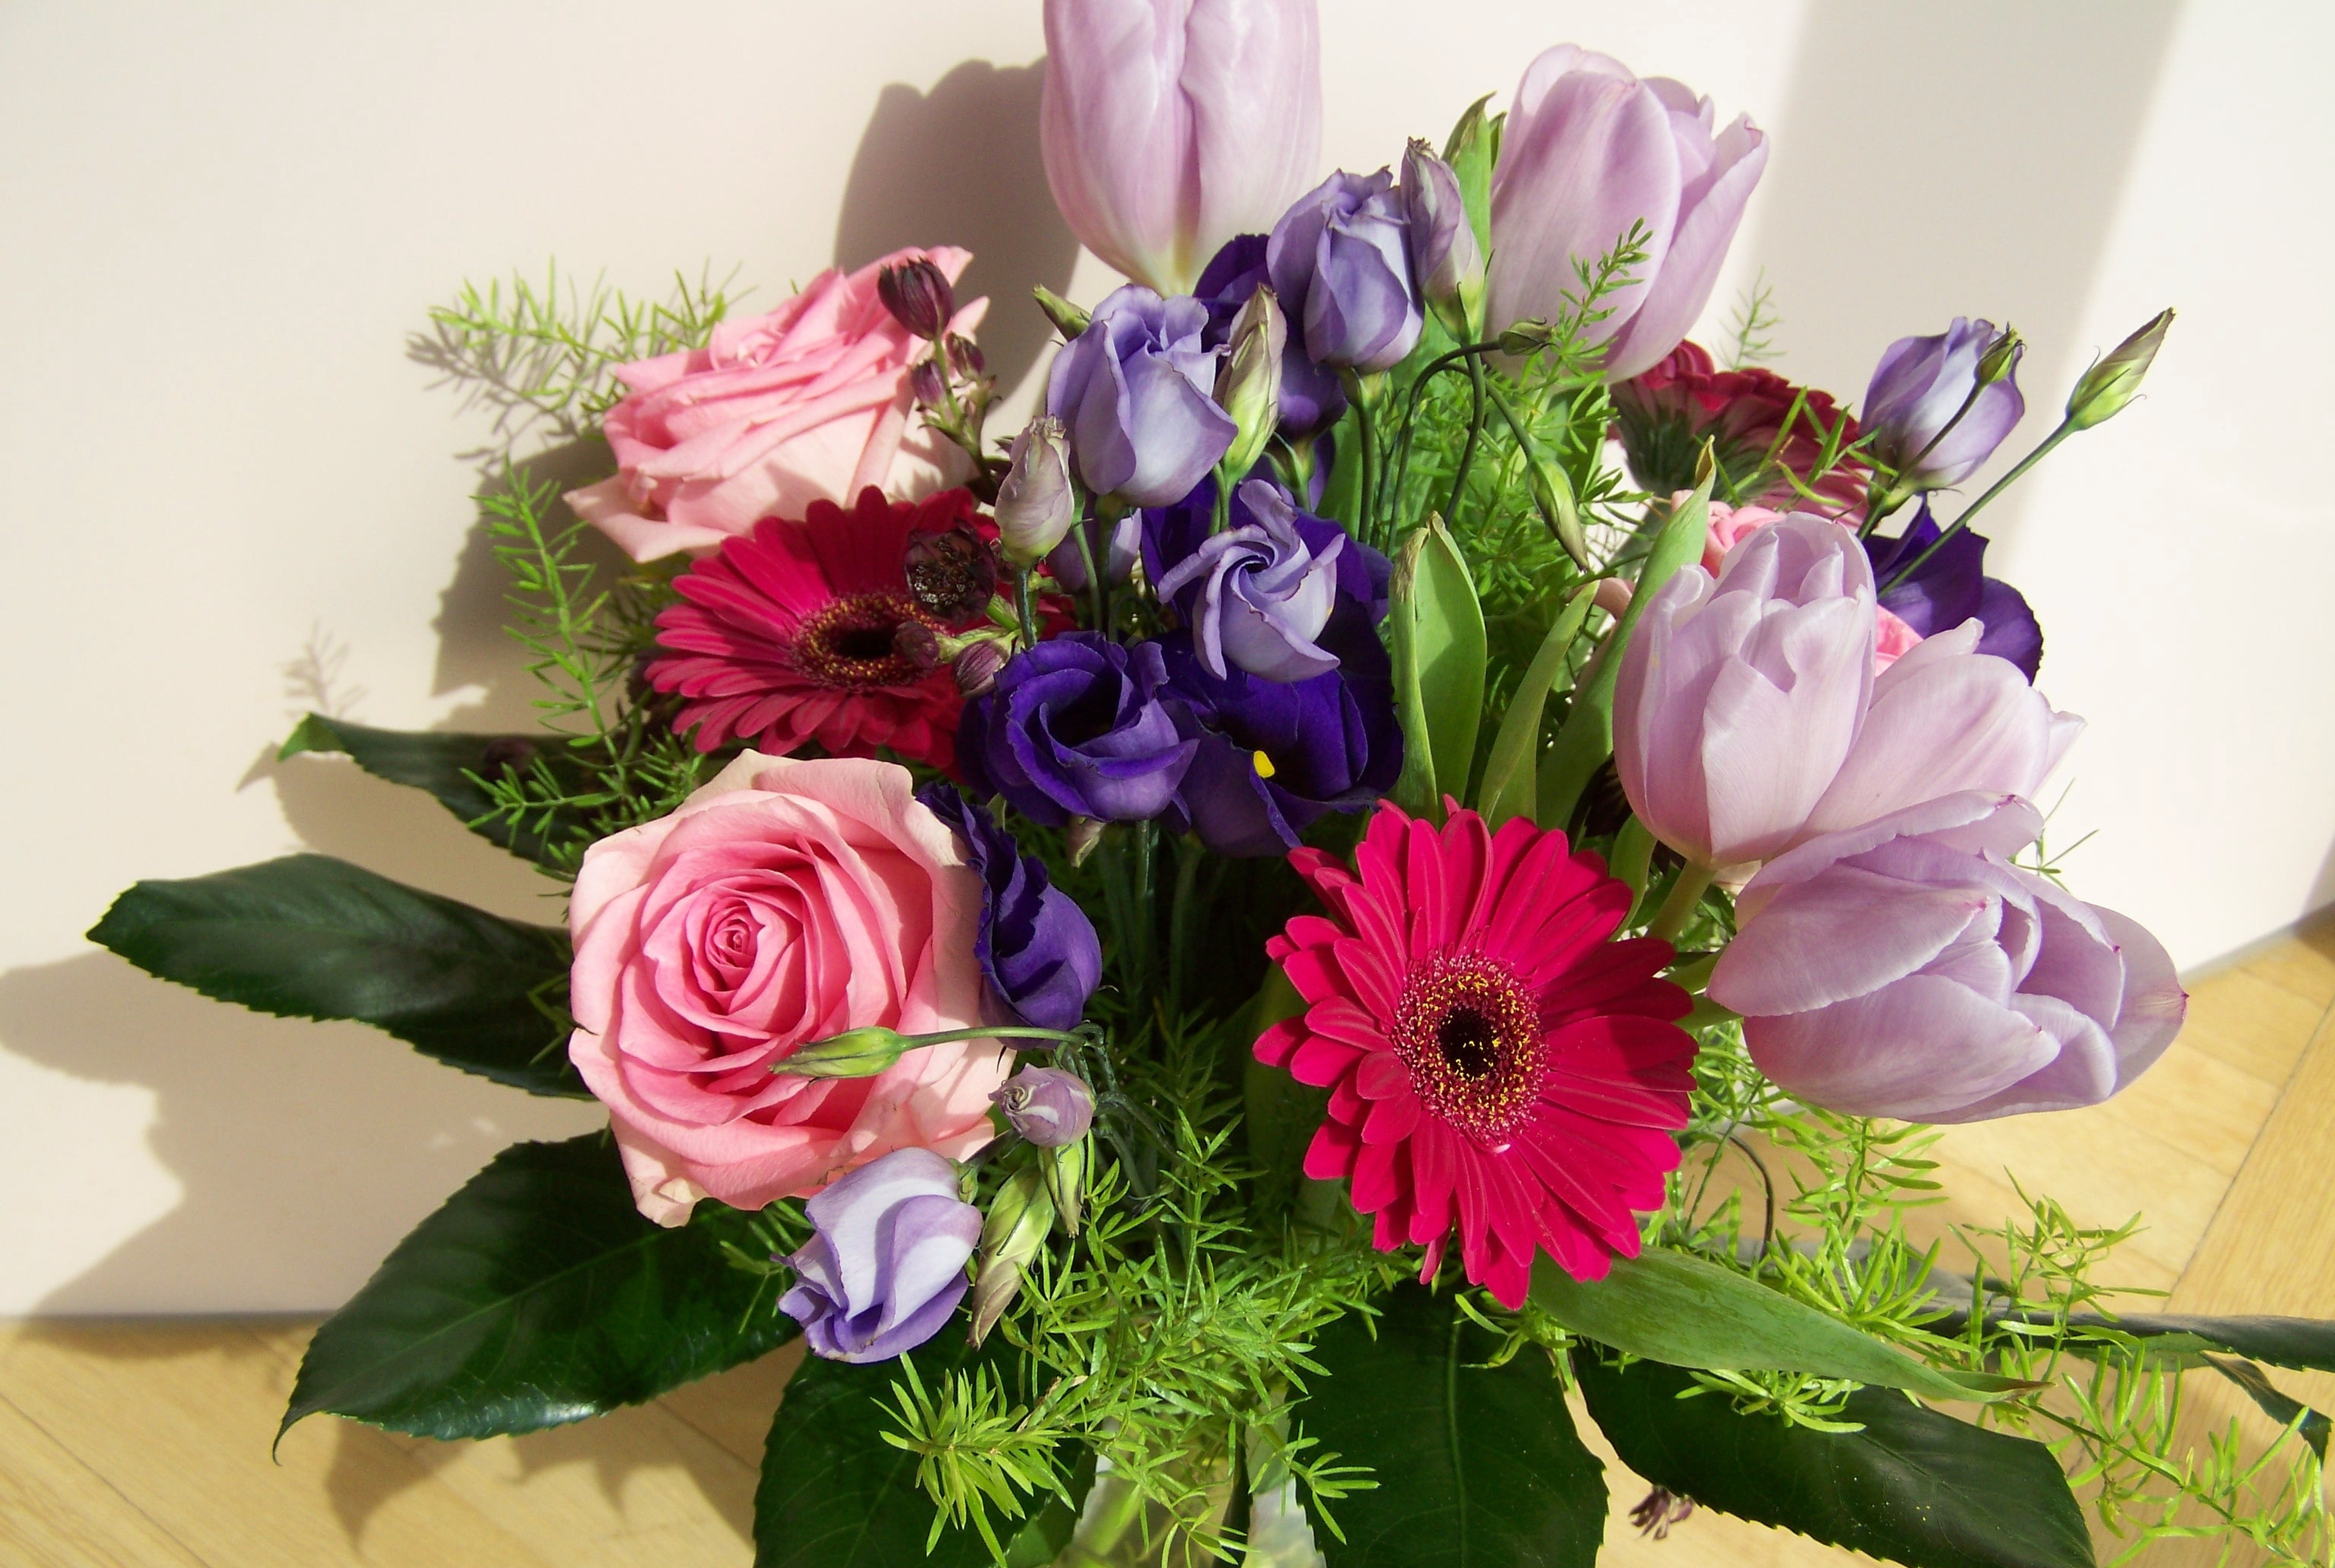
plant, flower, petal, pink, flora, cut flower, floristry, bunch of flowers, flowering plant, flower bouquet, cut flowers, floral design, motley, land plant, flower arranging